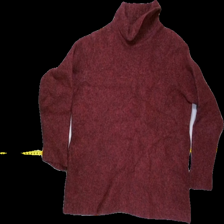
View: front
Type: Sweater
Category: Ladies
Brand: Not in the list
Brand text on label: gardeur
Colors: Red
Material: 80% merino wool, 20% polyamide
Cut: Regular, Turtle neck
Size: 40
Season: Winter
Damage: Contracted
Price range: <50
Recommended usage: Recycle